2011 United Kingdom Alternative Vote referendum

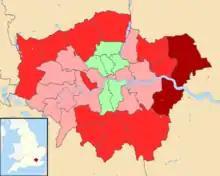
Results, Greater London UK district

The United Kingdom Alternative Vote referendum, also known as the UK-wide referendum on the Parliamentary voting system was held on Thursday 5 May 2011 in the United Kingdom to choose the method of electing MPs at subsequent general elections. It occurred as a provision of the Conservative–Liberal Democrat coalition agreement drawn up in 2010 (after a general election that had resulted in the first hung parliament since February 1974) and also indirectly in the aftermath of the 2009 expenses scandal. It operated under the provisions of the Parliamentary Voting System and Constituencies Act 2011 and was the first national referendum to be held under provisions laid out in the Political Parties, Elections and Referendums Act 2000. Many local elections were also held on this day.